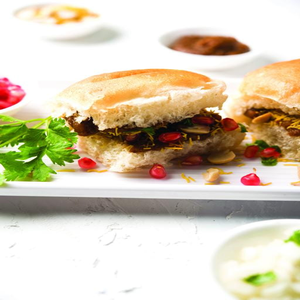
Dish: dabeli